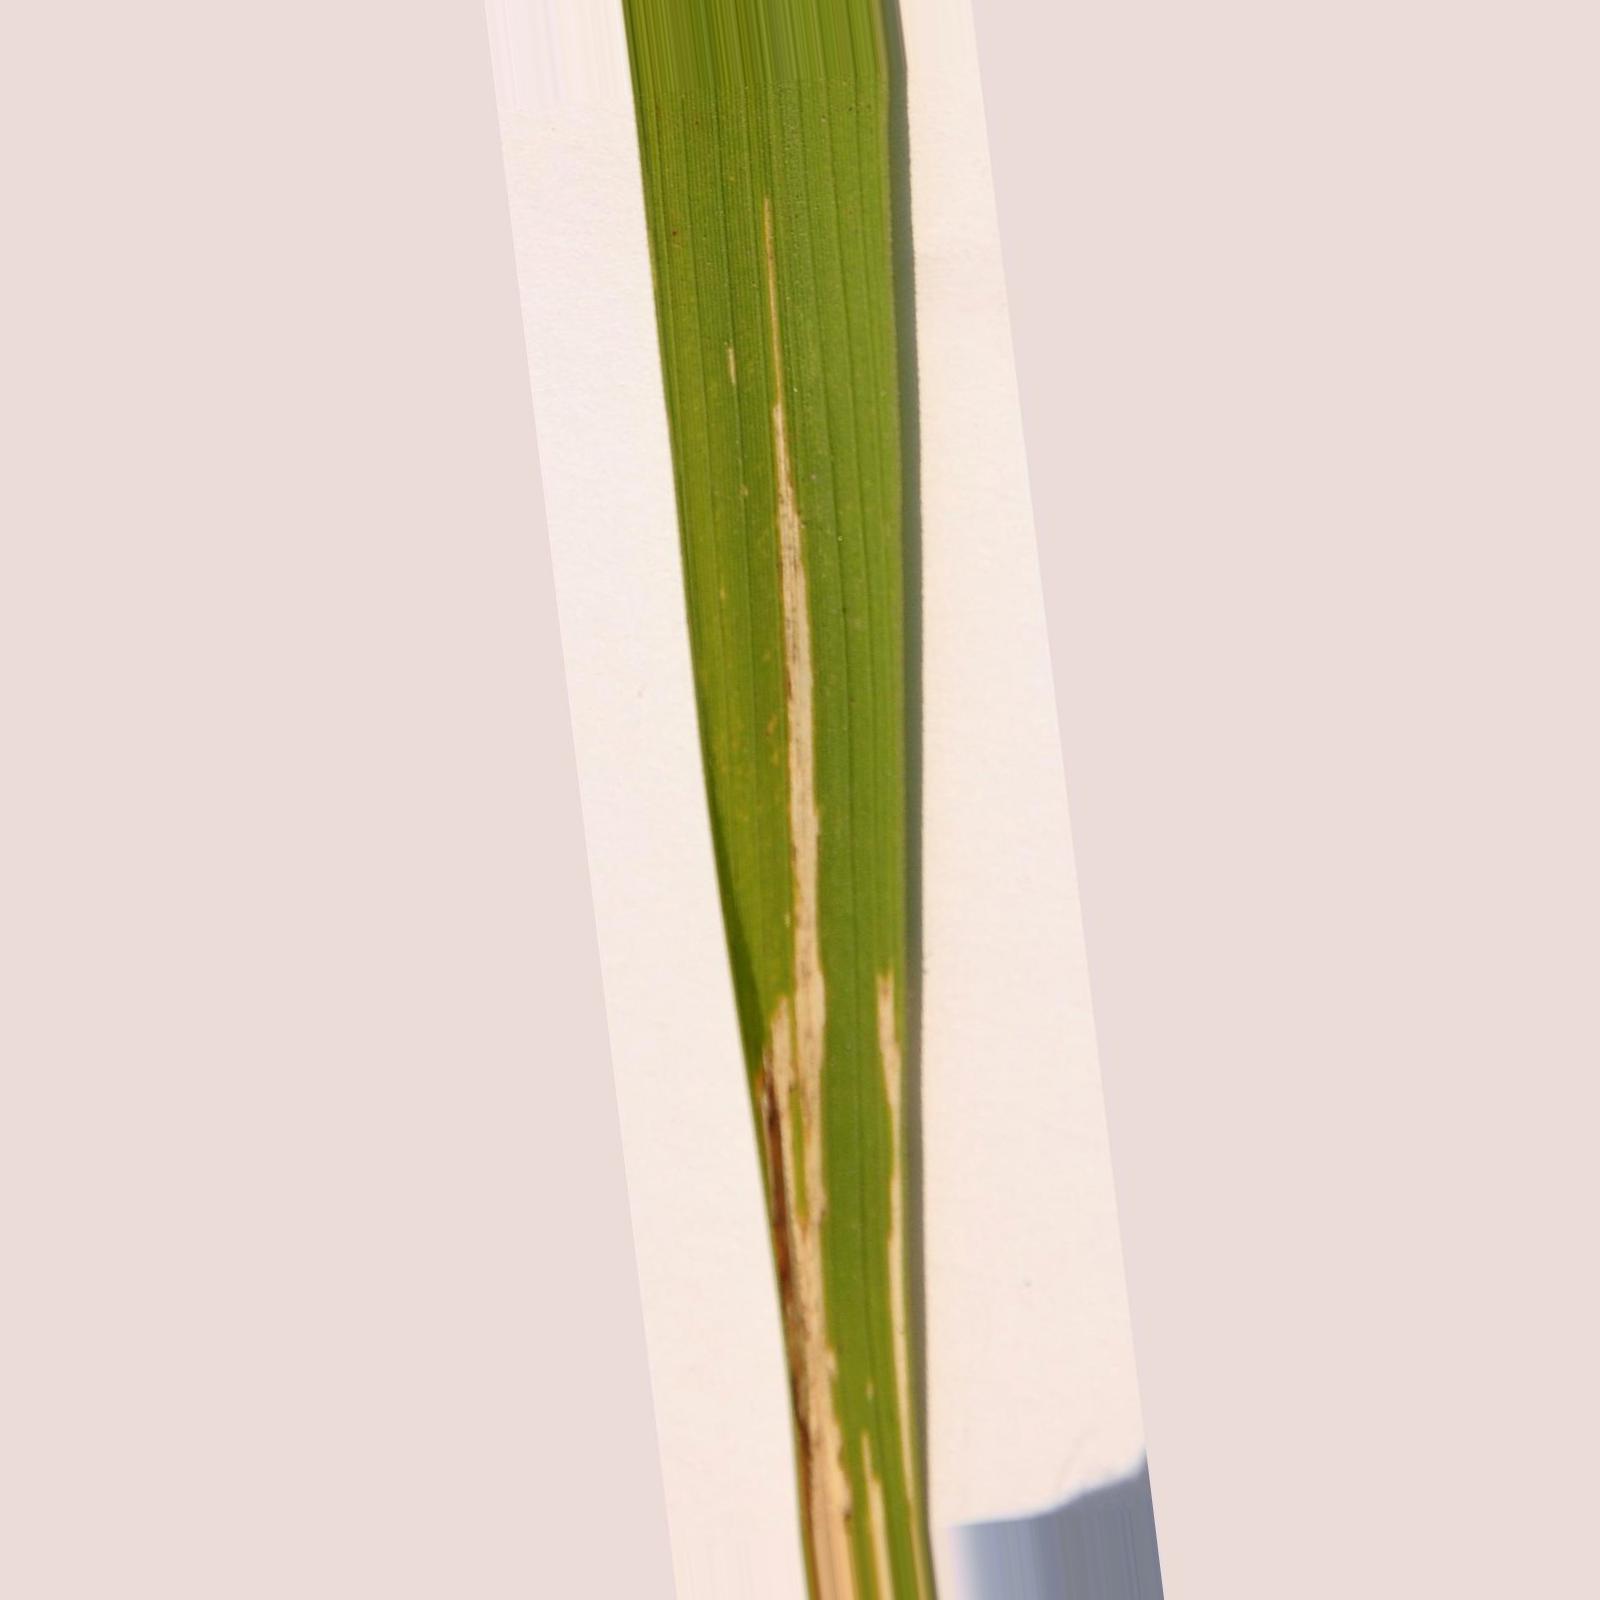
Nhãn: Bệnh Bạc lá (Bacterial leaf blight)